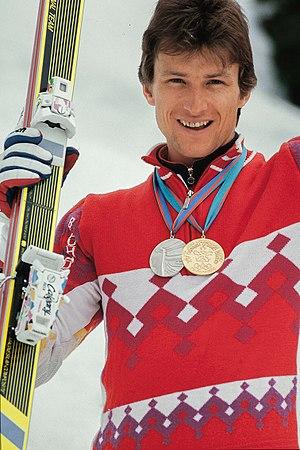
Hubert Strolz, né le 26 juin 1962 à Warth, est un ancien skieur alpin autrichien.